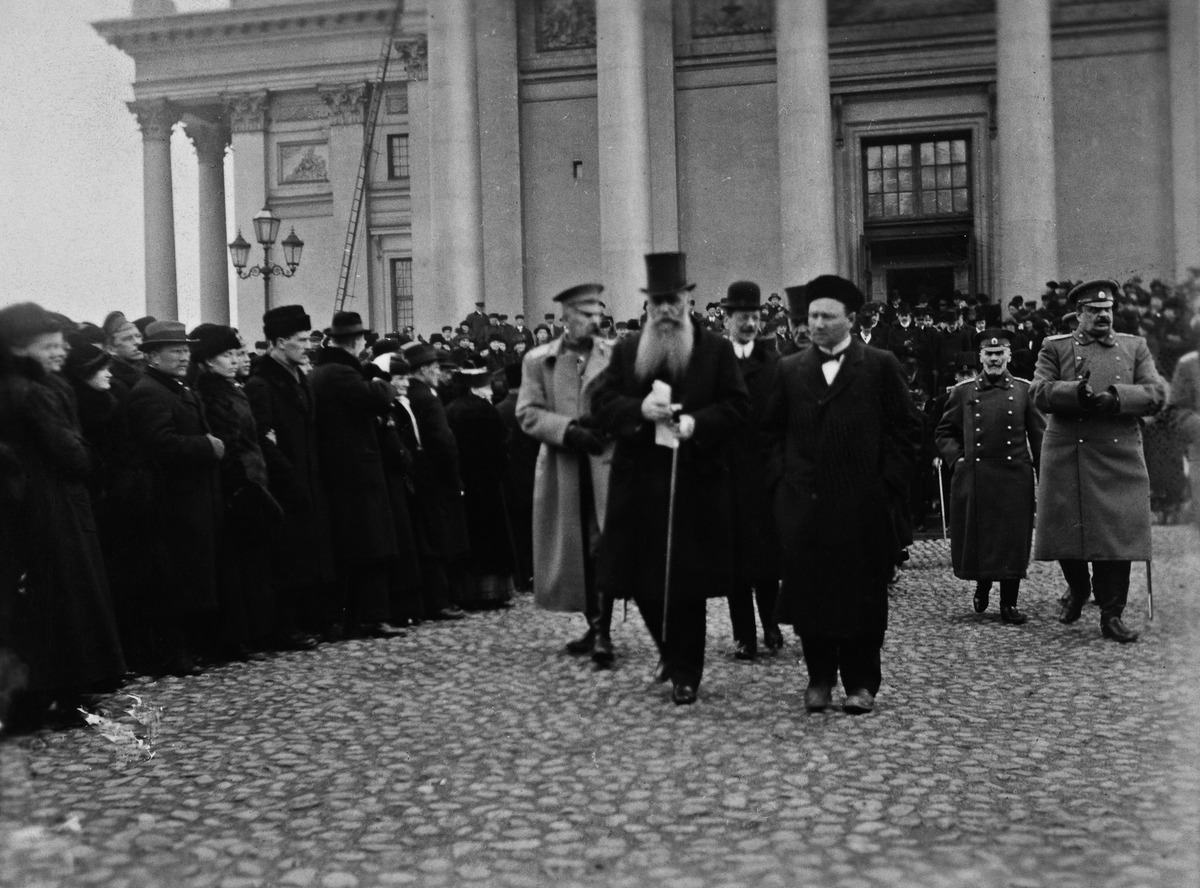
Valtiopäivien avajaiset 11
sisällön kuvaus: Valtiopäivien avajaiset 11.4.1917, kenraalikuvernööri Mihail Stahovitsh tulossa  Nikolainkirkosta (Helsingin tuomiokirkko) senaatin varapuheenjohtajan Oskari Tokoin kanssa, vasemmalla kenraalikuvernöörin adjutantti Ivan Timiriasew. mustavalkoinen
Ajankohta: kuvausaika 11.04.1917
Paikka: Suomi, Uusimaa, Helsinki, Kruununhaka Helsinki, Unioninkatu 29
Aiheet: Stahovitš, Mihail Aleksandrovitsh, Timiriasew, Ivan, Tokoi, Oskari, valtiopäivät, valtiopäivämiehet, kenraalikuvernöörit, adjutantit, puheenjohtajat, senaatit, kirkot, Helsingin tuomiokirkko, yleisö, kiveys